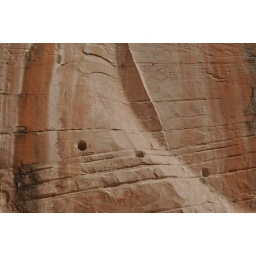
Postholes in the rock wall with a later pictograph.